Jan Kurnakowicz

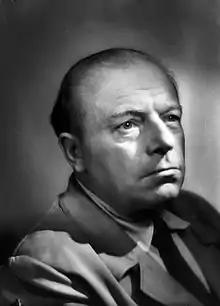

Jan Kurnakowicz (27 January 1901 – 4 October 1968) was a Polish film actor. He appeared in 24 films between 1929 and 1958.